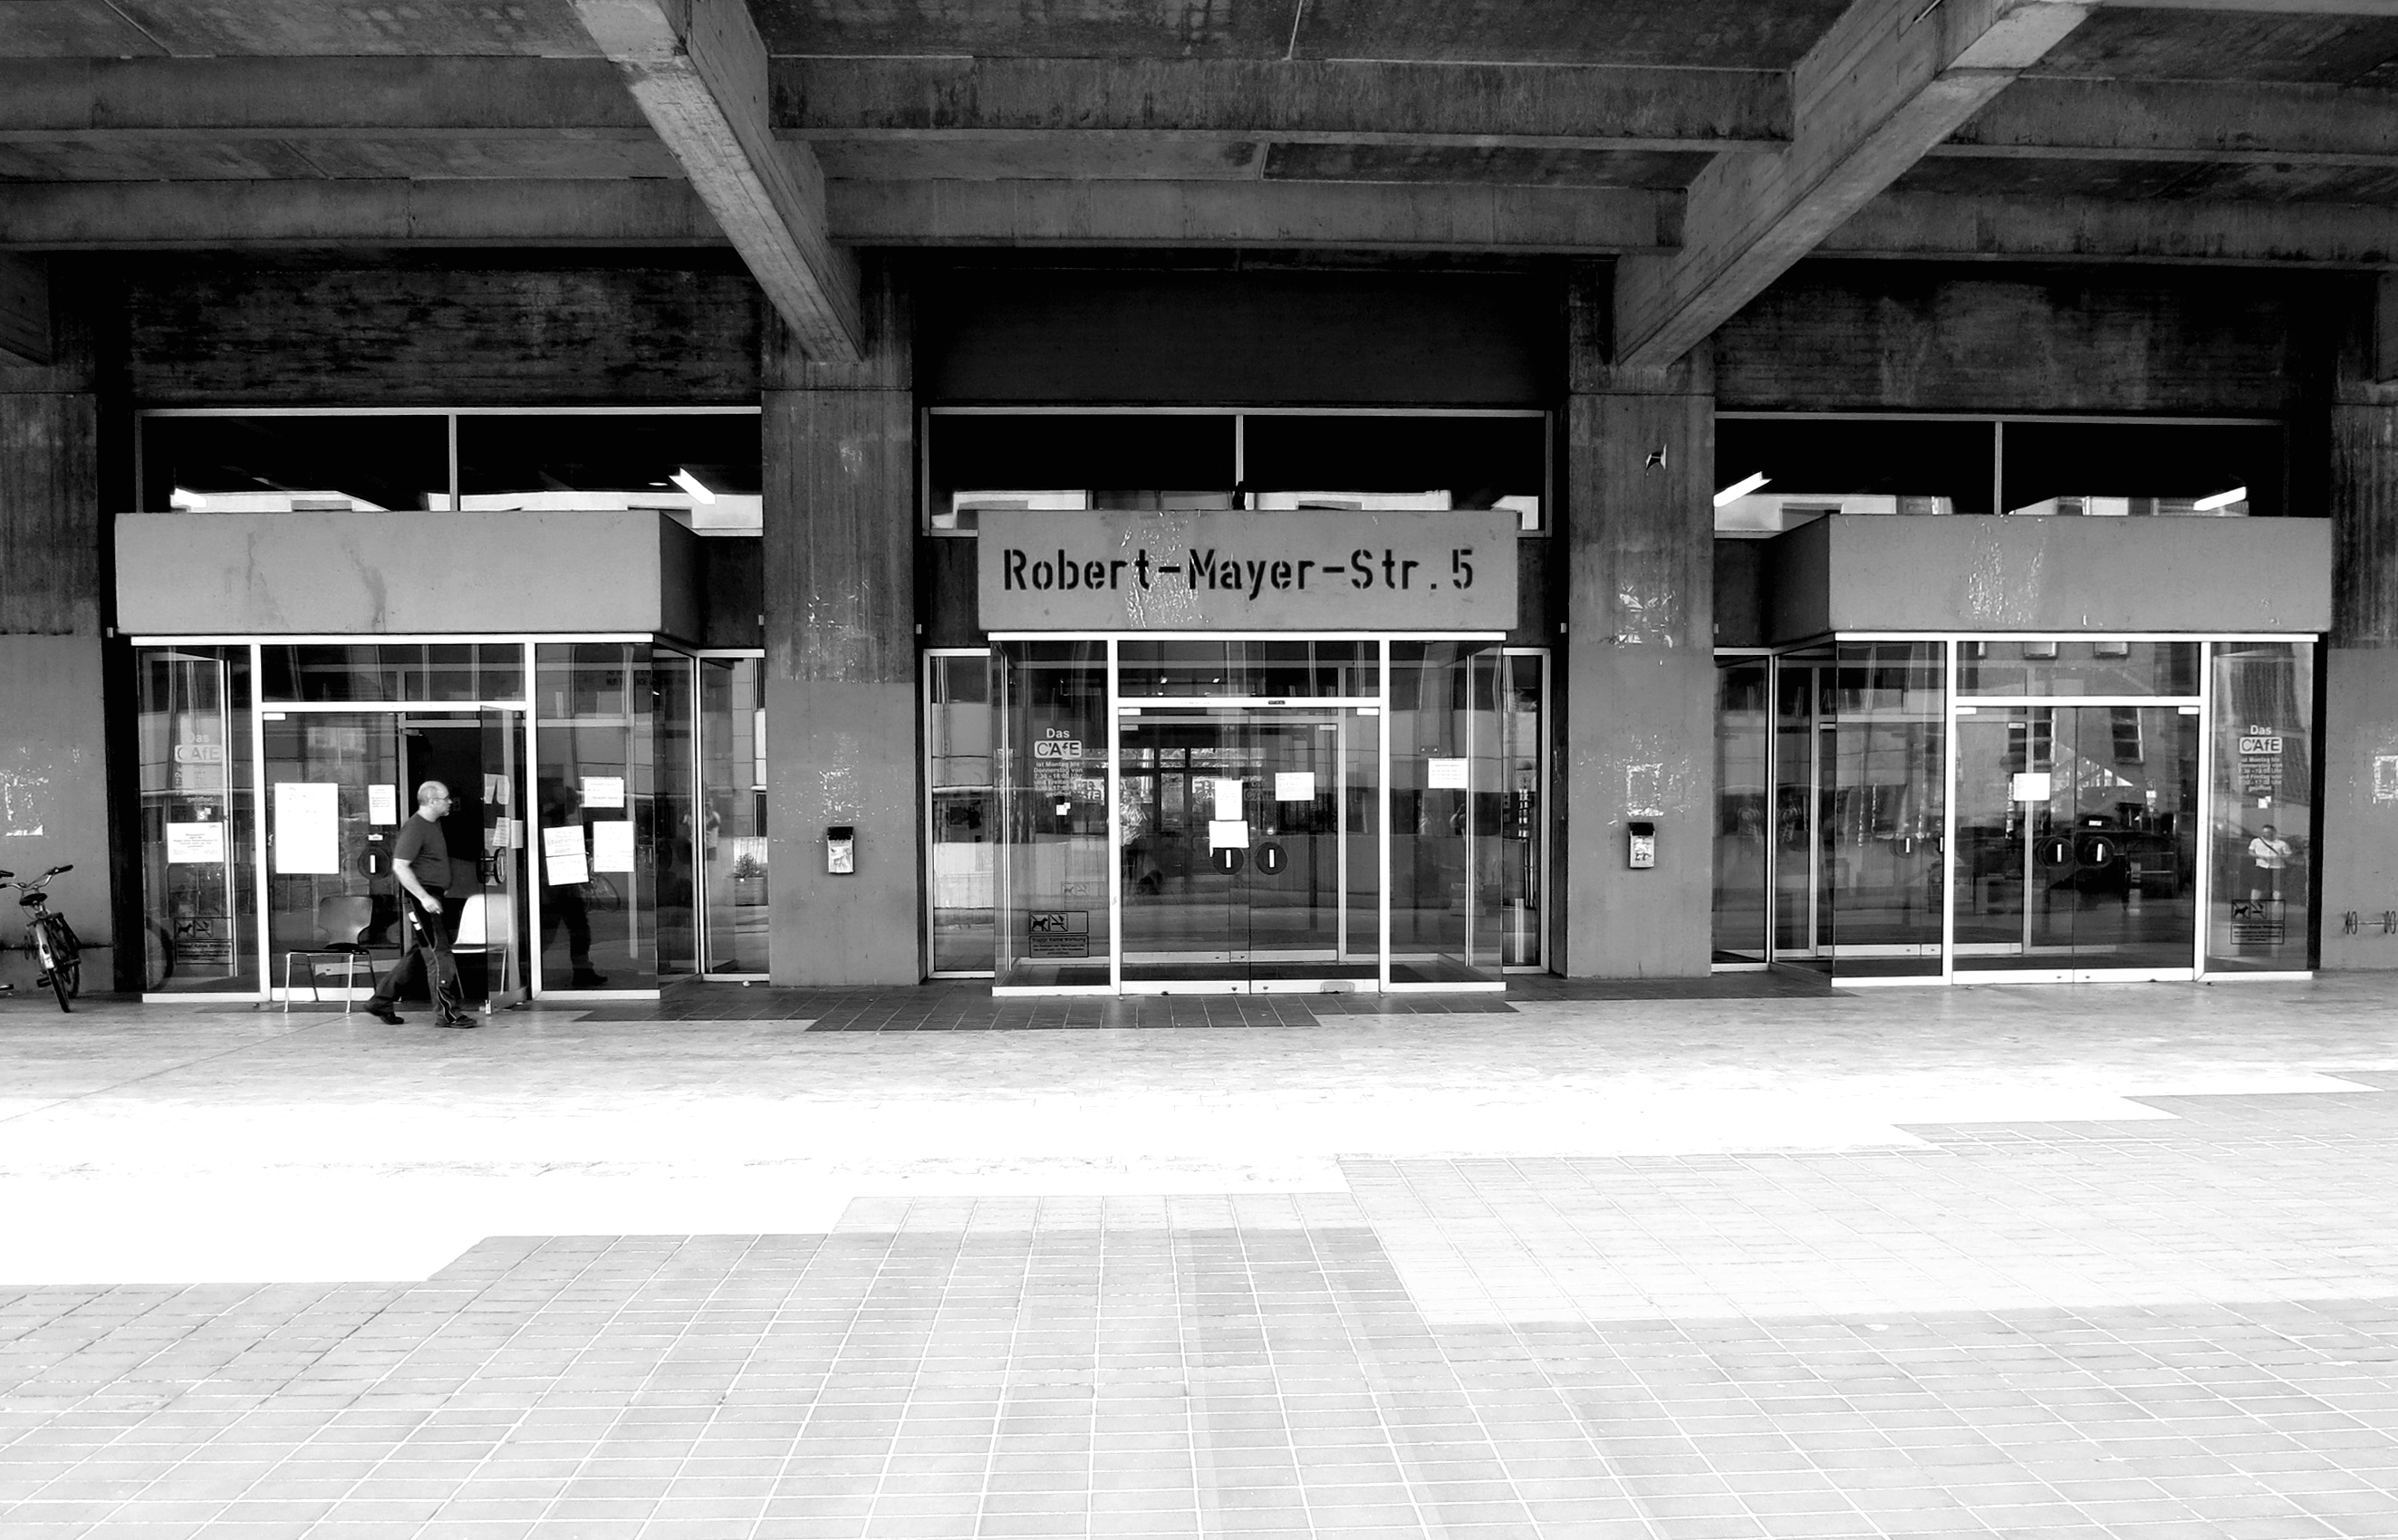
black and white, architecture, road, white, street, city, black, monochrome, bw, blackandwhite, blackwhite, infrastructure, university, alemania, allemagne, sw, schwarzweiss, schwarzweis, shape, germania, schwarzweissfotografie, universitt, schwarzweisfotografie, universittfrankfurt, afeturm, universityfrankfurt, universityoffrankfurt, afetower, urban area, monochrome photography